West Virginia

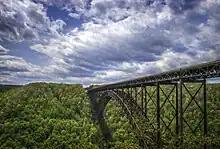
The iconic New River Gorge Bridge near Fayetteville

Most of West Virginia lies within the Appalachian mixed mesophytic forests ecoregion, while the higher elevations along the eastern border and in the panhandle lie within the Appalachian–Blue Ridge forests. The native vegetation for most of the state was originally mixed hardwood forest of oak, chestnut, maple, beech, and white pine, with willow and American sycamore along the state's waterways. Many of the areas are rich in biodiversity and scenic beauty, a fact appreciated by native West Virginians, who refer to their home as "Almost Heaven" (from the song "Take Me Home, Country Roads" by John Denver). Before the song, it was known as "The Cog State" (Coal, Oil, and Gas) or "The Mountain State".